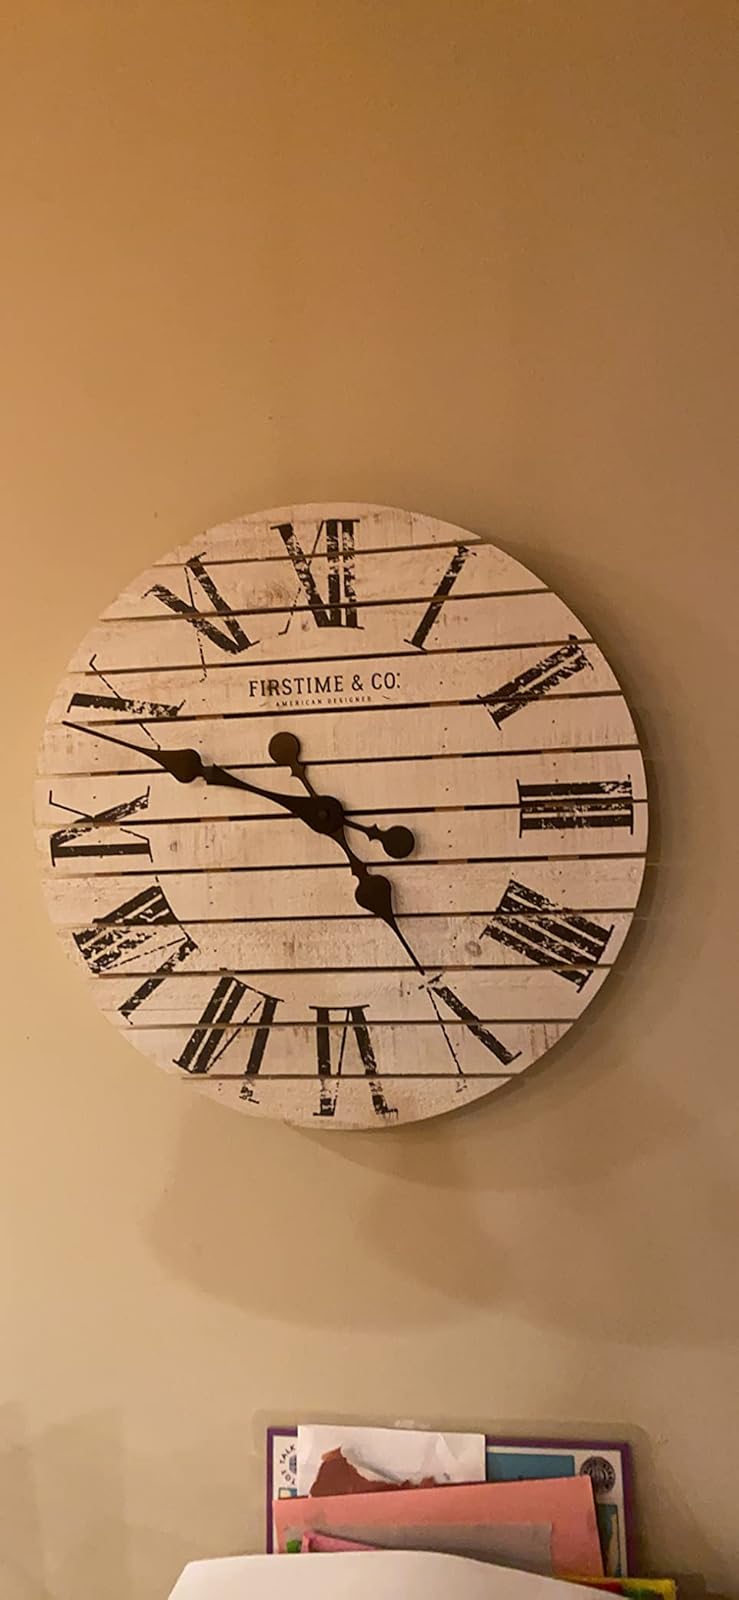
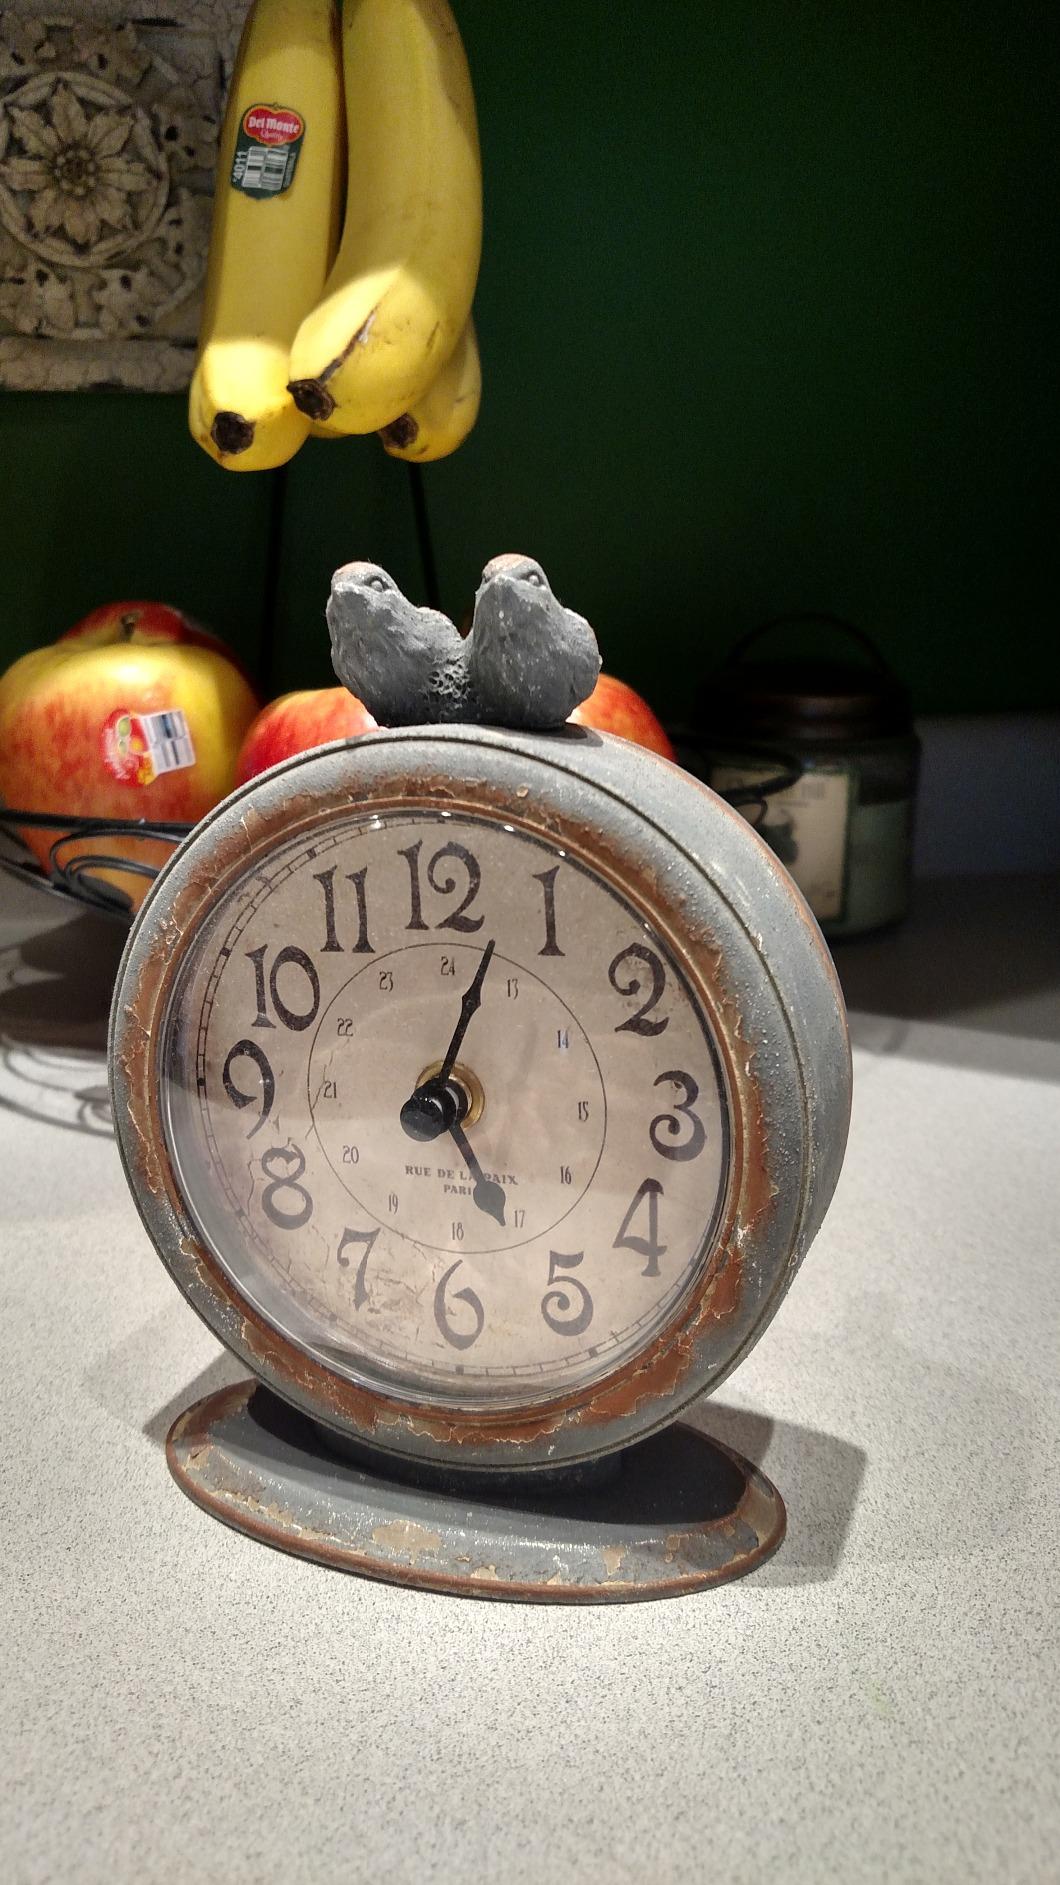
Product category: clock
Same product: no